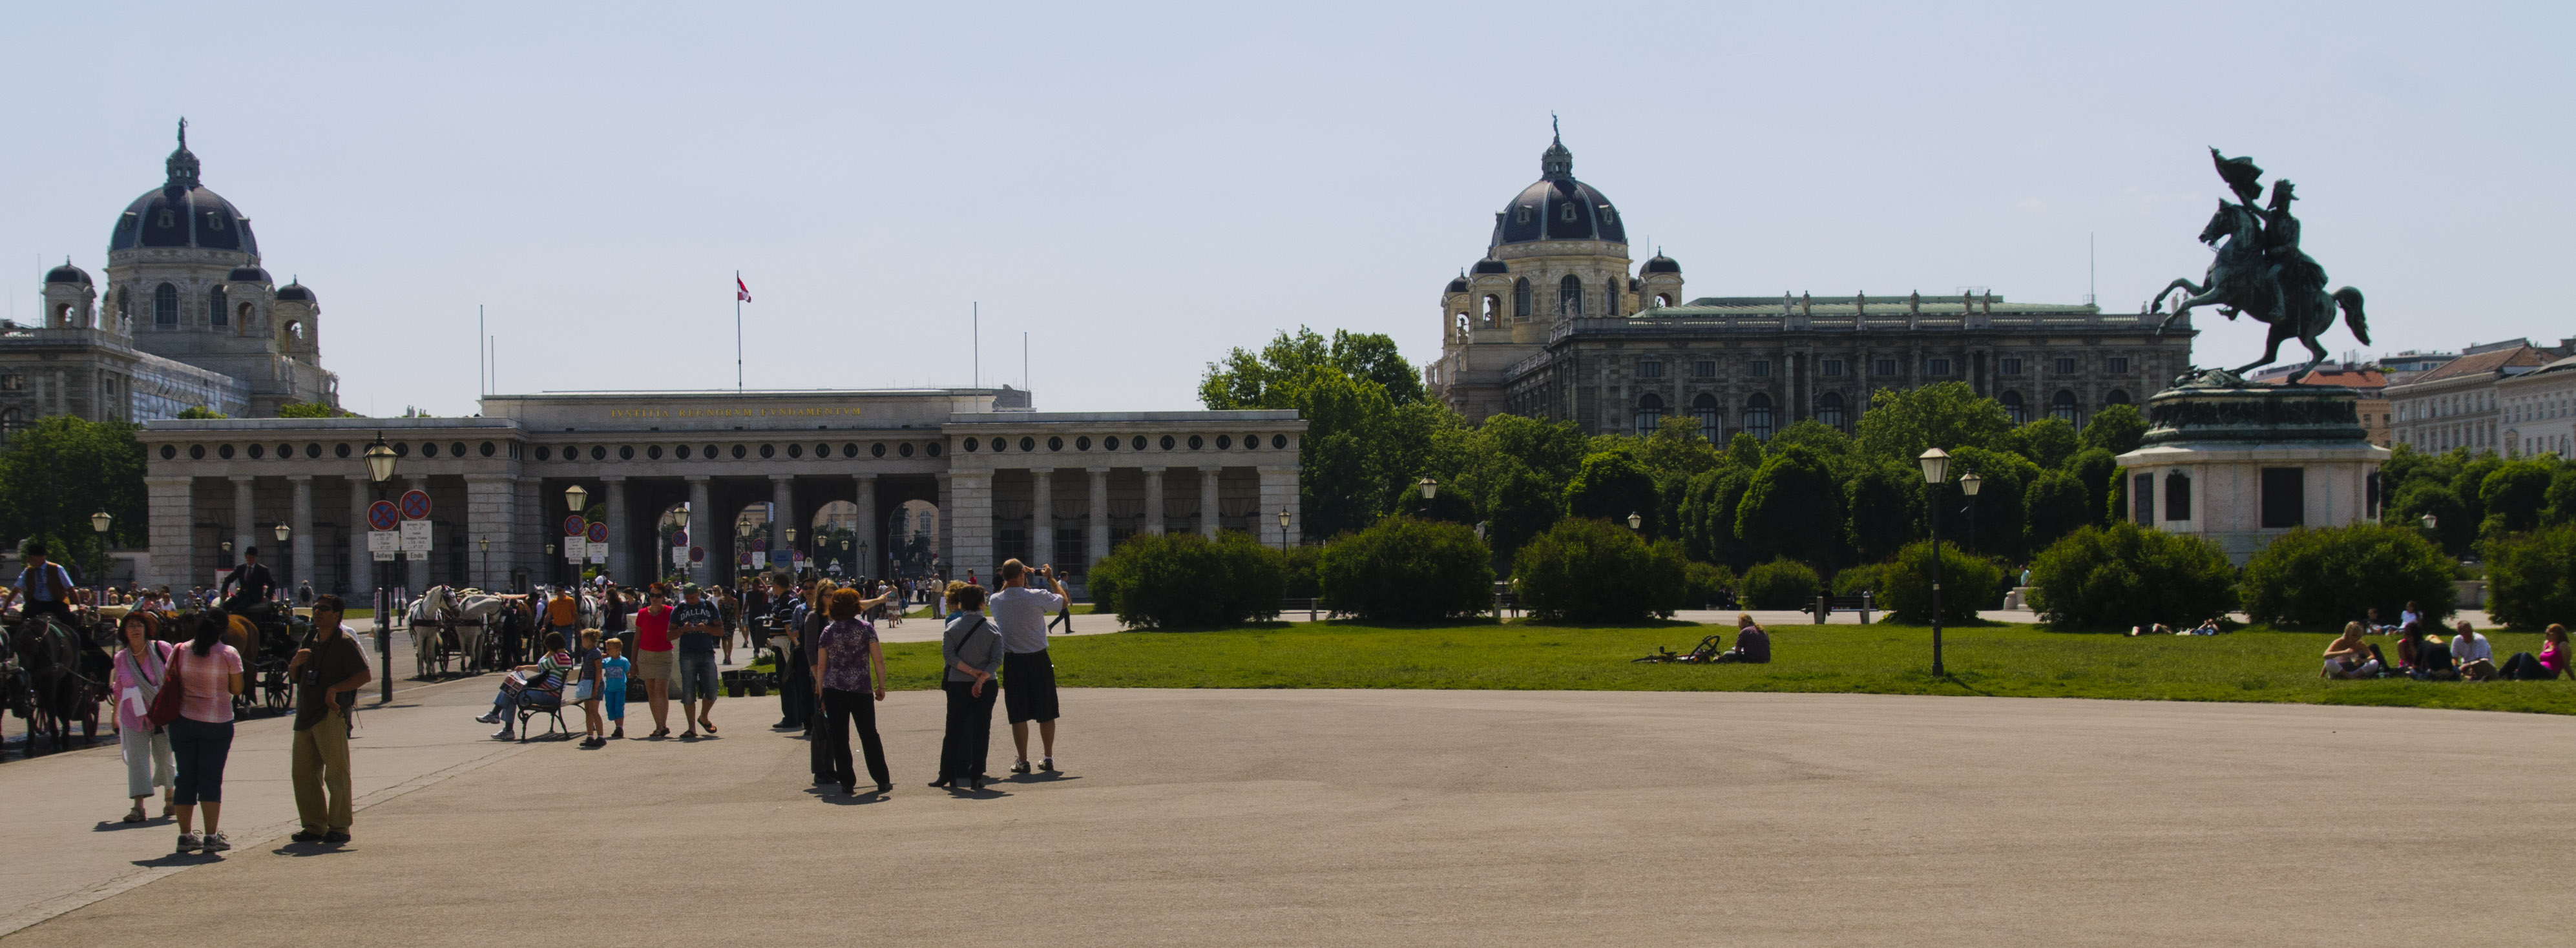
palace, city, downtown, plaza, landmark, nikon, tourism, memorial, vienna, town square, d300, vien, tours